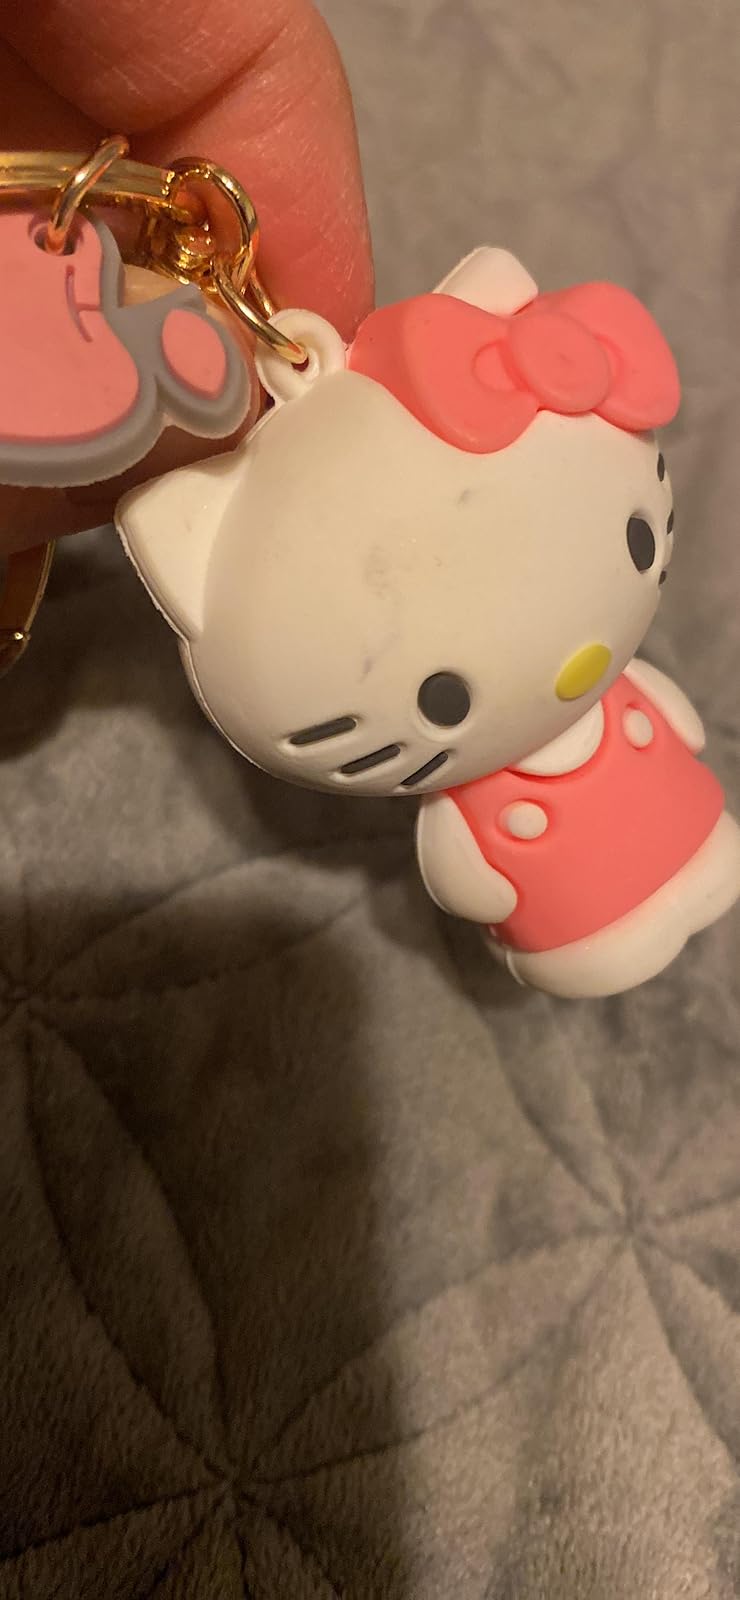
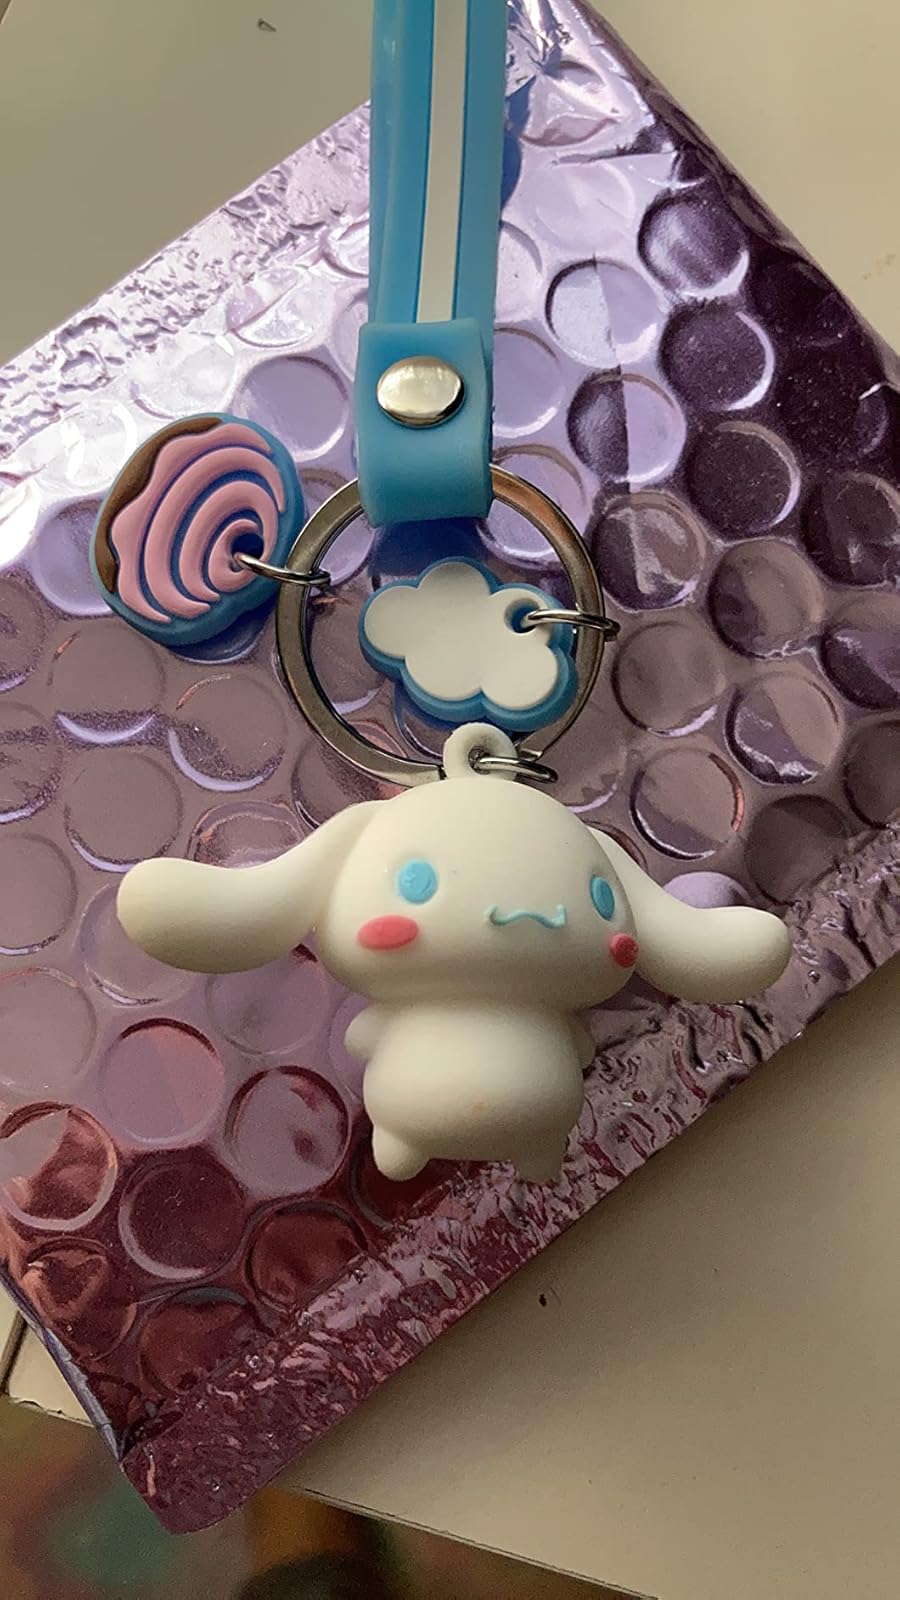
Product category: accessories_keychain
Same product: no